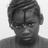
Emotion: neutral